Ekaterina Gordeeva and Sergei Grinkov

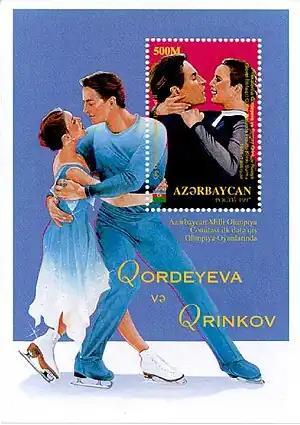
Gordeeva and Grinkov on a Stamp of Azerbaijan

Ekaterina Gordeeva and Sergei Grinkov refers to a pair skating team. Please see: